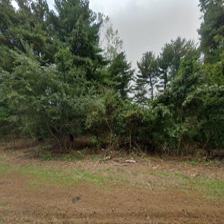
Label: streetView